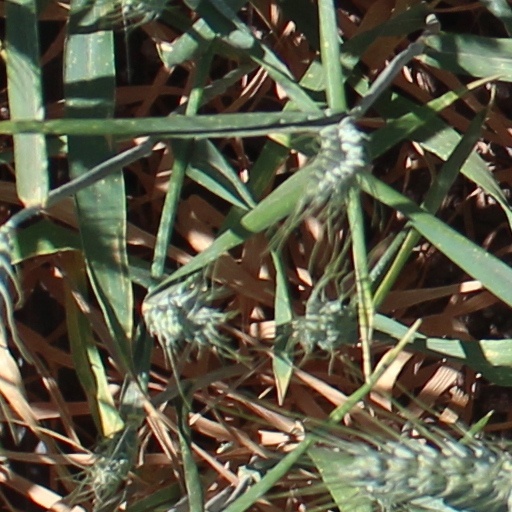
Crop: wheat